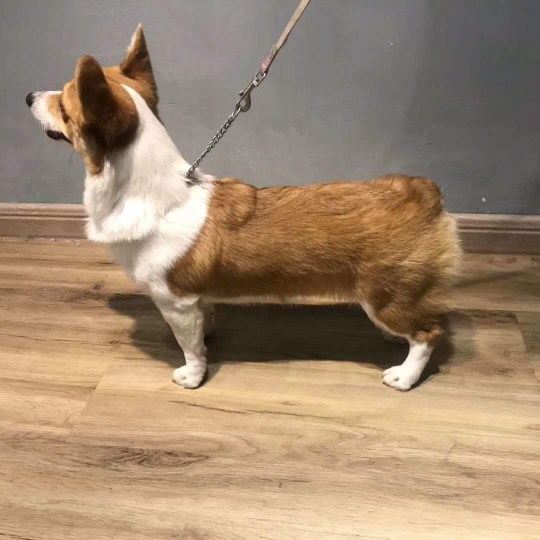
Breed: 2909-n000116-Cardigan